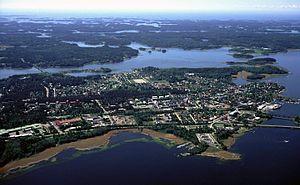
Snappertuna, est une ancienne municipalité du sud de la Finlande, dans la région d'Uusimaa.
Ekenäs, Tammisaari en finnois, est une ancienne municipalité du sud de la Finlande, dans la région d'Uusimaa. C'est un bastion des suédophones de Finlande.